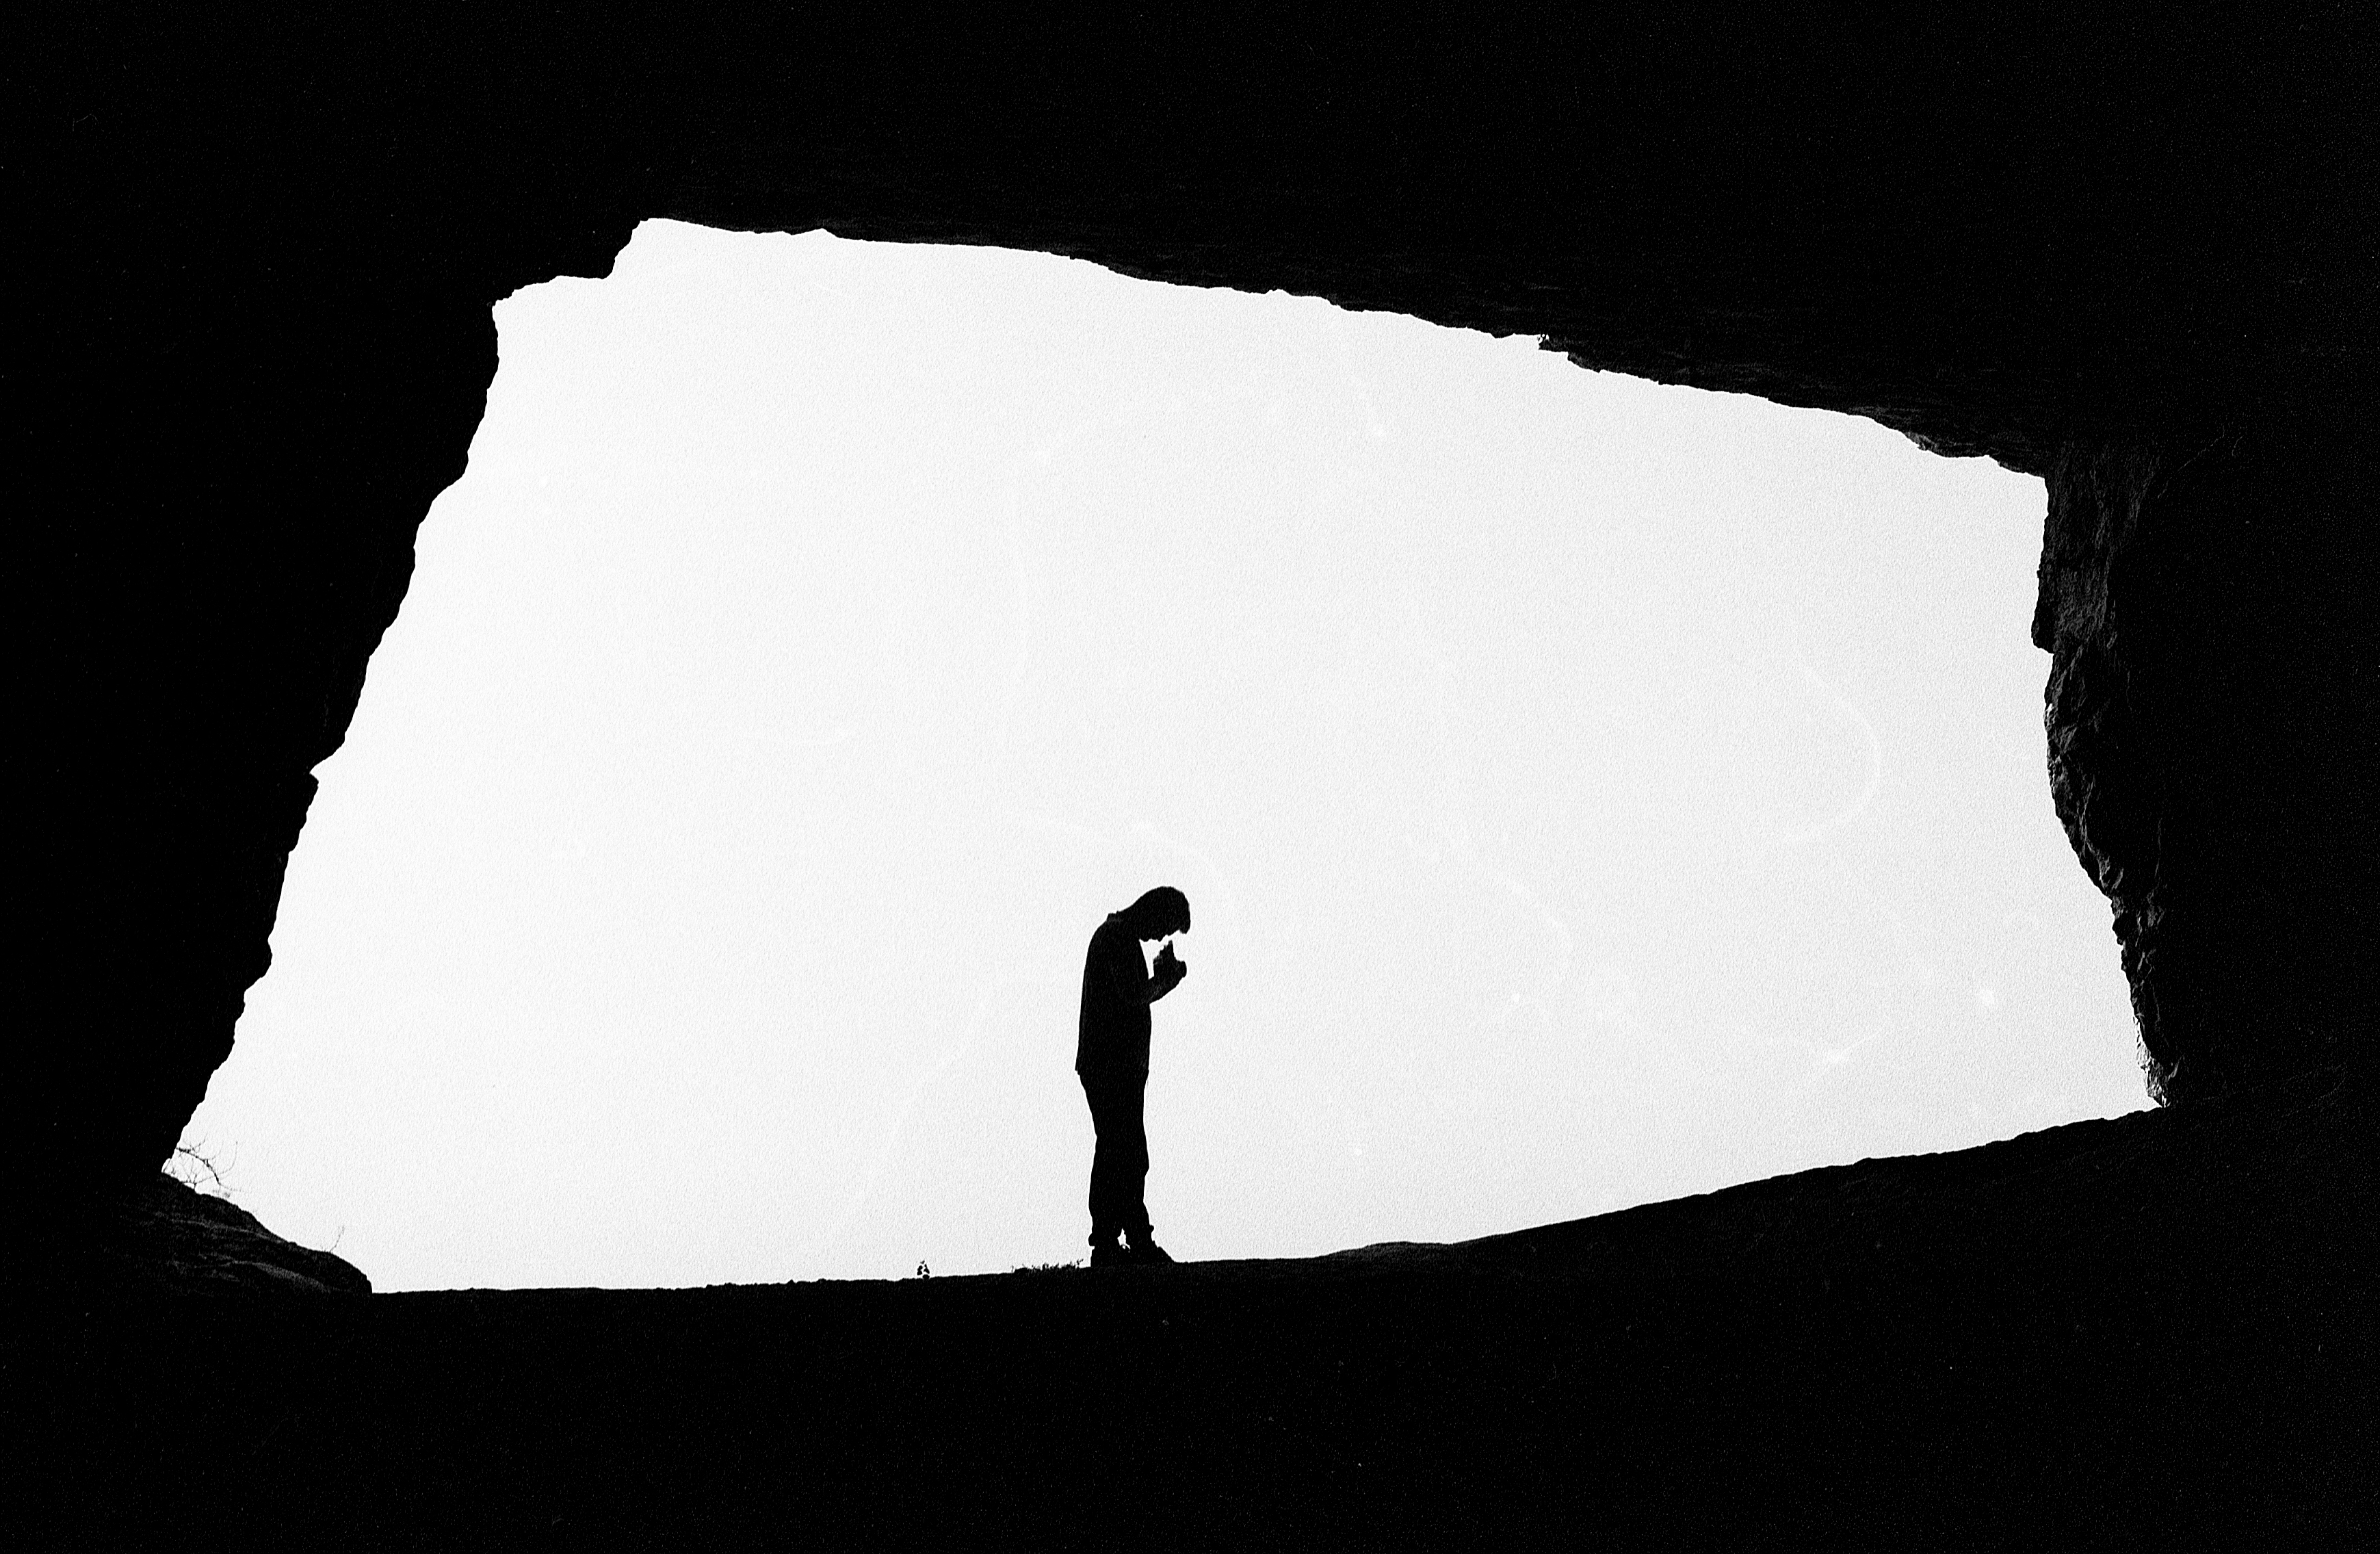
silhouette, light, black and white, white, photography, film, analog, cave, canon, frame, shadow, contrast, darkness, black, monochrome, blackandwhite, 50mm, photograph, 14, expired, shape, ilford, filmisnotdead, fd, a1, fp4, expiredfilm, pgotographer, pentaconsix, p6, psix, naturalframing, szelim, barlang, monochrome photography